Ramsay Street

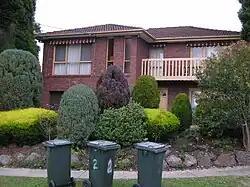
No. 22

When "Neighbours" first began, "Number 22" was empty. In 1986, the house is rented out by Clive Gibbons (Geoff Paine), who rented it from an unseen landlord. During his time there, Clive invites Daphne Lawrence (Elaine Smith), Zoe Davis (Ally Fowler) and Mike Young (Guy Pearce) to move in with him. Clive later begins a relationship with Susan Cole (Gloria Ajenstat) and he invites her to move in. Susan leaves Ramsay Street and Clive moves into a flat behind his surgery. Following Clive's departure, the house is bought by Paul Robinson (Stefan Dennis) for the Daniels Corporation, who want the land to build a supermarket on. The deal falls through and Paul moves in. When he marries Gail Lewis (Fiona Corke), the couple live there as husband and wife until their divorce in 1989. Paul then rents the house to twins Caroline (Gillian Blakeney) and Christina Alessi (Gayle Blakeney). Paul later marries Christina and they live in the house with their son, Andrew (Shannon Holmes). In 1992, Caroline, Christina, Paul and Andrew leave. The house is then rented out to Benito (George Spartels) and Cathy Alessi (Elspeth Ballantyne), who move in with their sons, Marco (Felice Arena) and Rick (Dan Falzon). Marco left in late 1992. Benito and Cathy leave in 1993, causing Rick to move out.